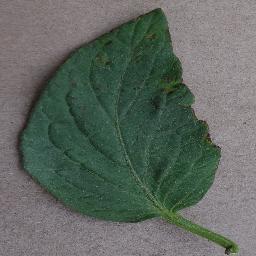
Label: Tomato___Bacterial_spot